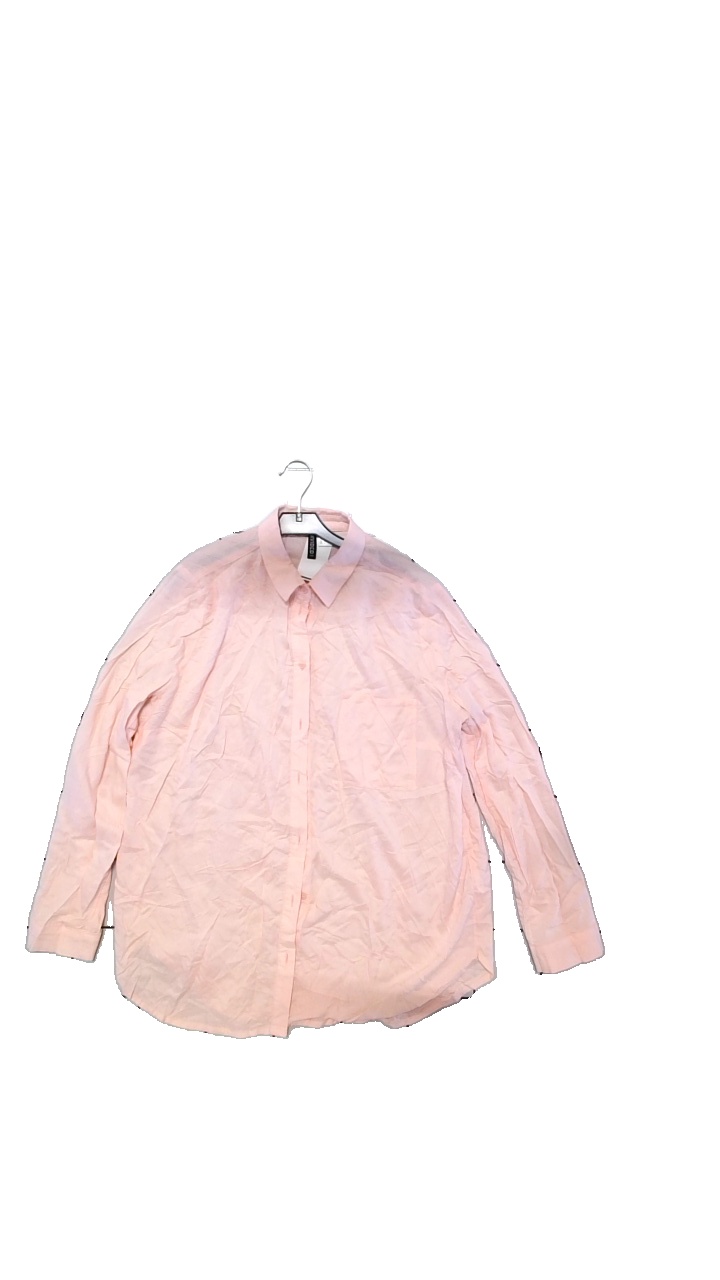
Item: Blouse (Ladies)
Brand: H&m
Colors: Pink
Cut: Regular
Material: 100% viscose
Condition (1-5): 5
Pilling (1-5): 5
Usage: Reuse
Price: <50